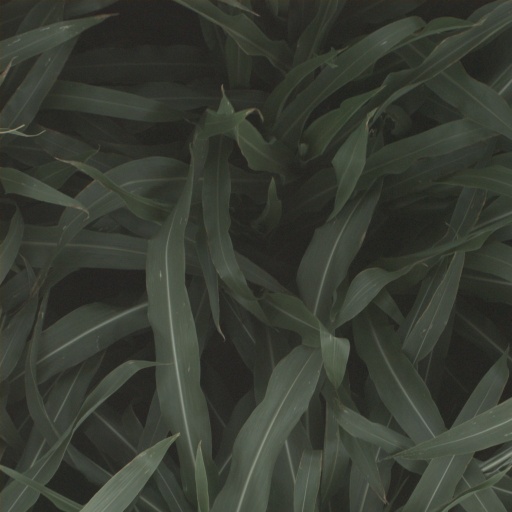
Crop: sorghum